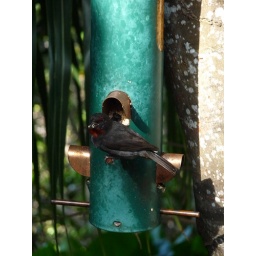
Small black bird with red throat at feeder at Garden by the Sea bed and breakfast